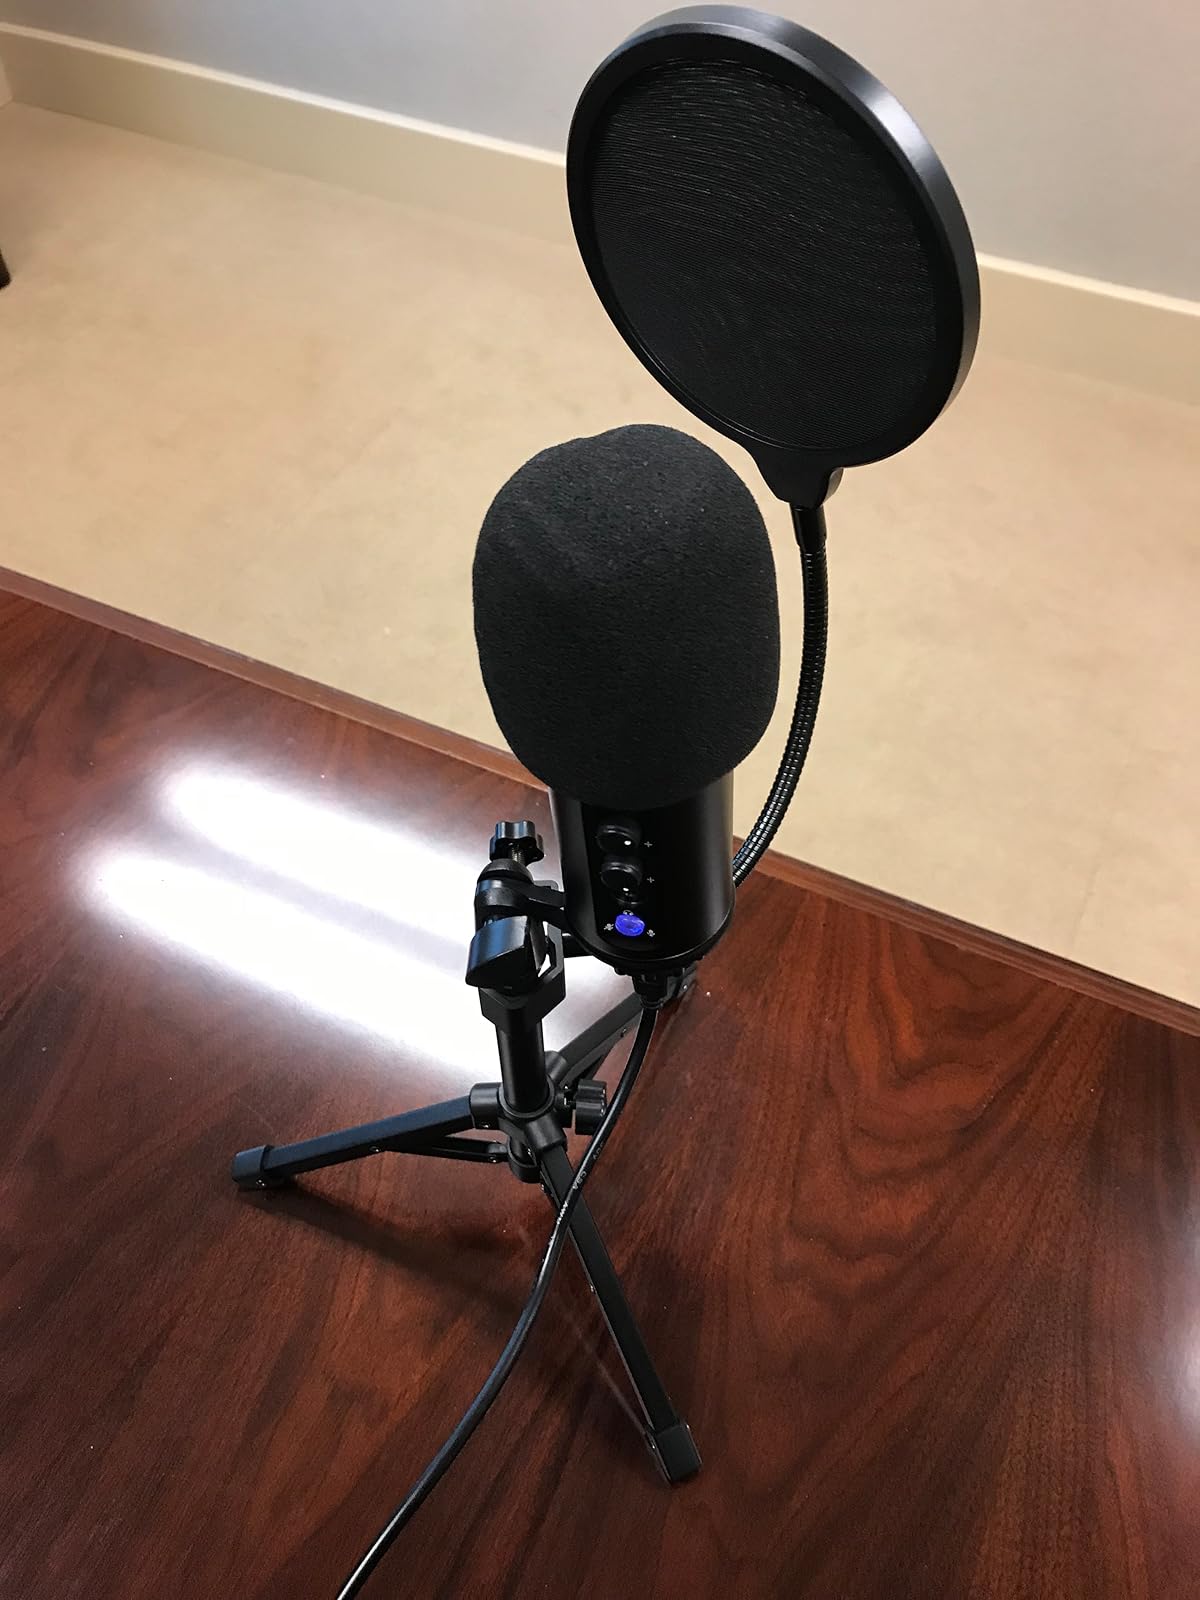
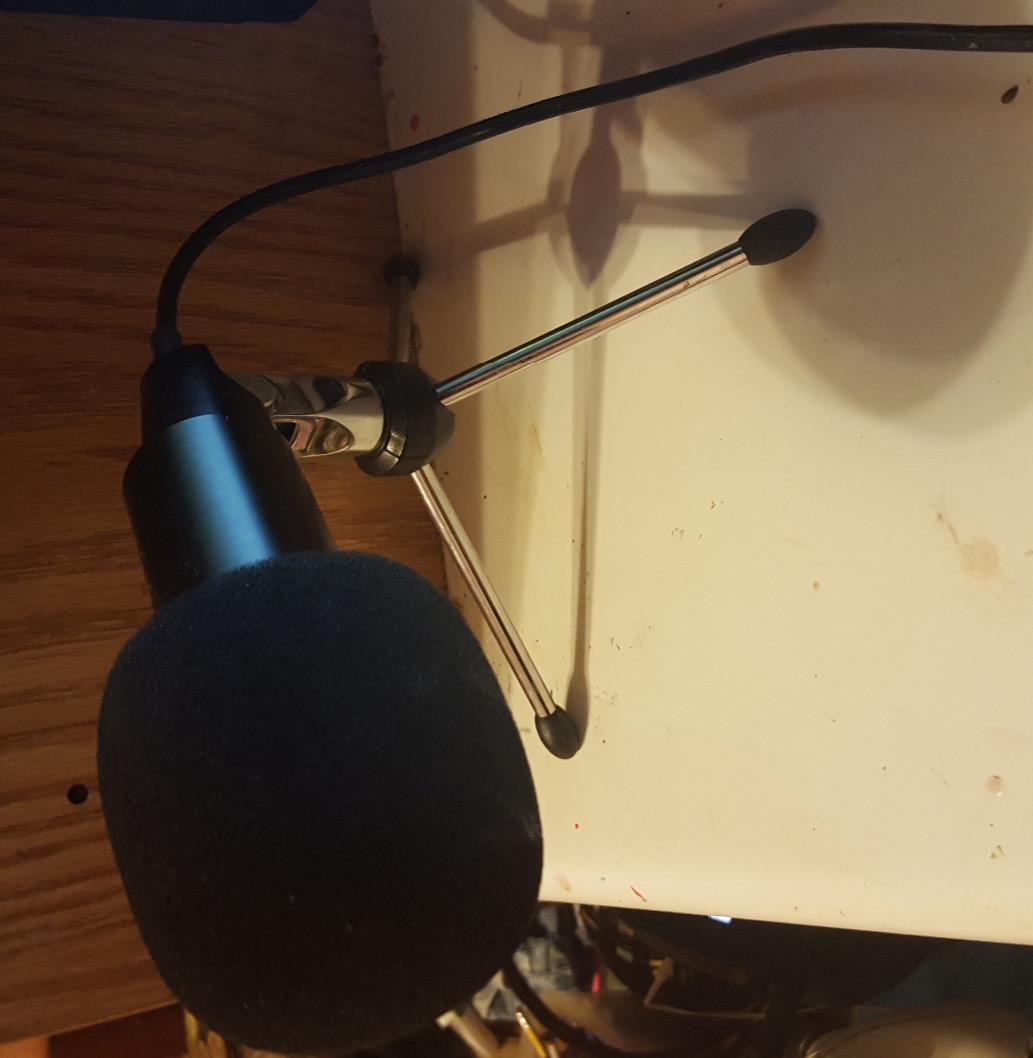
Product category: microphone
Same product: no